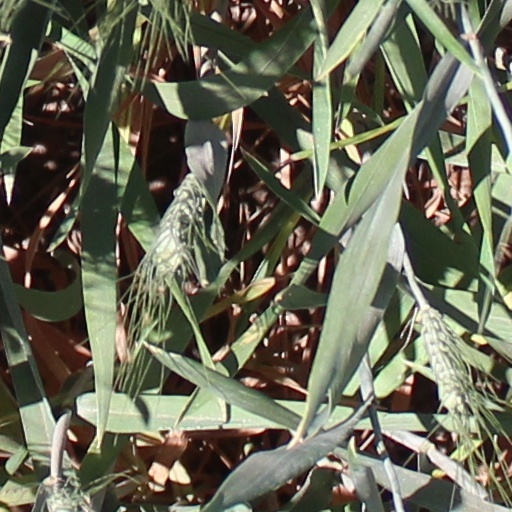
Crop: wheat